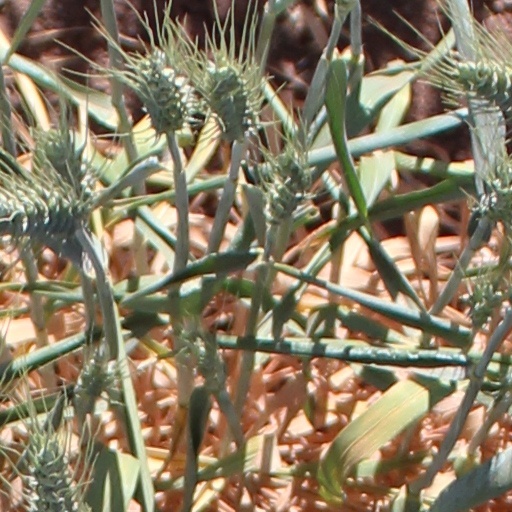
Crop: wheat